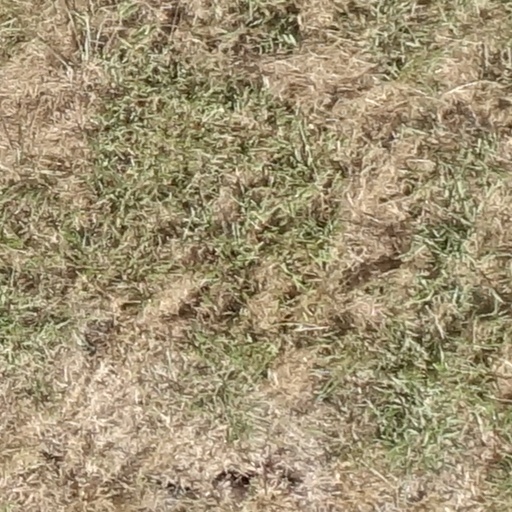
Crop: sorghum